Juan Carlos Henao Pérez

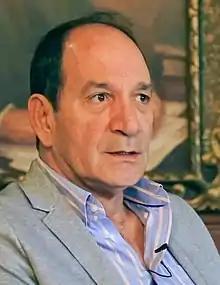
Henao in 2019

Juan Carlos Henao Pérez (6 December 1959 – 2 January 2024) was a Colombian lawyer and jurist. He served as president of the Constitutional Court from 2009 to 2010.